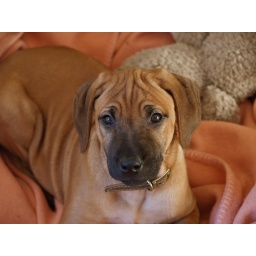
rhodesian ridgeback puppy in his bed